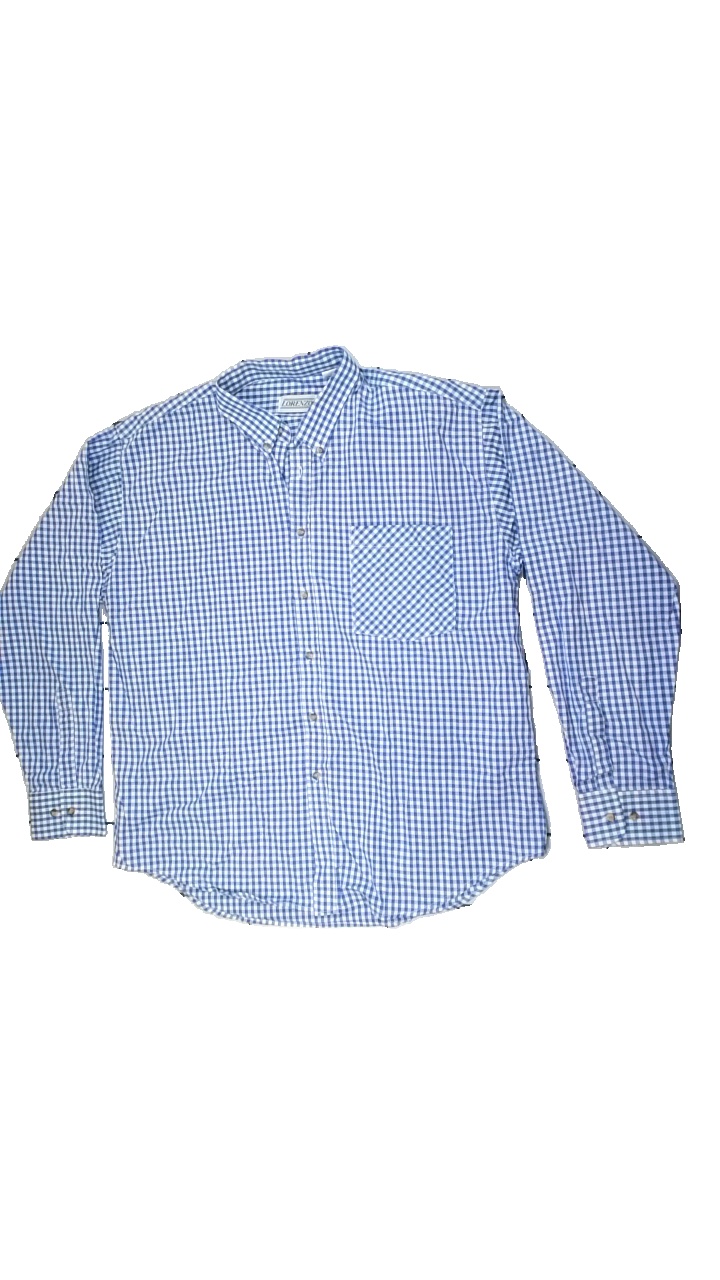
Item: Shirt (Men)
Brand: Lorenzo
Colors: White, Blue
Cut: Regular
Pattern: Checkered print
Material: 100% cotton
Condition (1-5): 3
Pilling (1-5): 5
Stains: Minor
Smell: Minor
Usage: Export
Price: <50